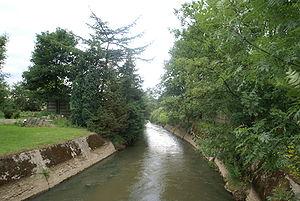
Rotselaar (Belgique): La Winge (rivière)
Le Winghe est un ruisseau et un affluent du Démer. Il prend sa source au sud de Kiezegem dans la commune de Tielt-Winge. Elle donne son nom à la section de Winghe-Saint-Georges puis s'écoule vers Holsbeek et Rotselaer jusqu'à Werchter, où il se jette dans le Démer.